DB Class V 100

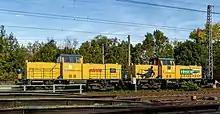
The 92 80 1214 008-5 D-EVULW, and the 92 80 1214 010-1 D-EVULW at the Station Karlsruhe-Durlach

In November 2006 Alstom and the Gmeinder Lokomotivfabrik Mosbach developed a modernisation concept for the locomotives of the former DB Class V 100. The prototype 214 110 was presented at the "Transport & Logistik München" in June 2007, numbered as 212 197 with the Nordbayerischen Eisenbahn (NBE). The classification was confirmed by the railway federal office in 20.05.2008, at the same time the Class 214 was specified in the EBA locomotive register. For the conversion only the locomotive frame and bogies of the V 100 were used. The low superstructure was completely new and more box like. The engines are driven by a new Caterpillar motor, 3508 BSC (970 kW). The DB classified the locos it hires out as Class 262. Eleven locomotives were delivered by August 2008 to, amongst others, DB Schenker, the Nordbayerische Eisenbahn, Locon and BBL Logistik. The DB Schenker locos were deployed to Magdeburg. In Stendal there are about 50 old vehicles available for a possible conversion.